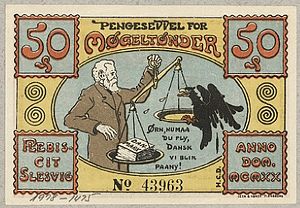
Nødpenge
Prodansk nødpengeseddel fra Møgeltønder
Nødpengeseddel fra Møgeltønder udstedt i forbindelse med Folkeafstemningen om Nord- og Mellemslesvigs tilhørsforhold efter 1. Verdenskrig. Afstemningen i den 1. zone - mellem Kongeåen og den nuværende grænse - skete d. 10. februar 1920. Sedlens forside bærer dansk tekst men beløbet er i tysk valuta (50 Pfennig [Penning]). Sedlens bagside bærer tekst på både tysk og dansk og et billede af de to guldhorn fra Gallehus. Nødpengesedlerne i Nordslesvig blev d. 20. maj 1920 erstattet af dansk valuta.[2] Selve genforeningen med Danmark skete i juni 1920.
Nødpenge er betegnelsen for penge, der udstedes i tider, hvor der enten er knaphed på metal eller tider med inflation eller hyperinflation, der medfører, at der ikke er overensstemmelse mellem nominalværdi og metalværdien.